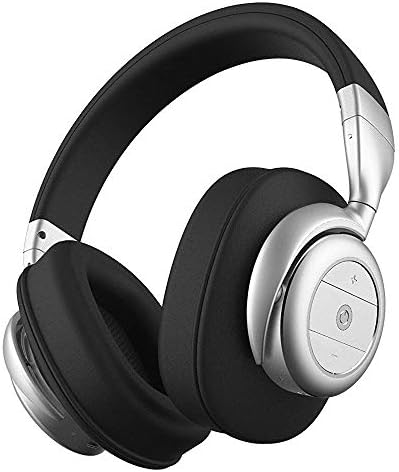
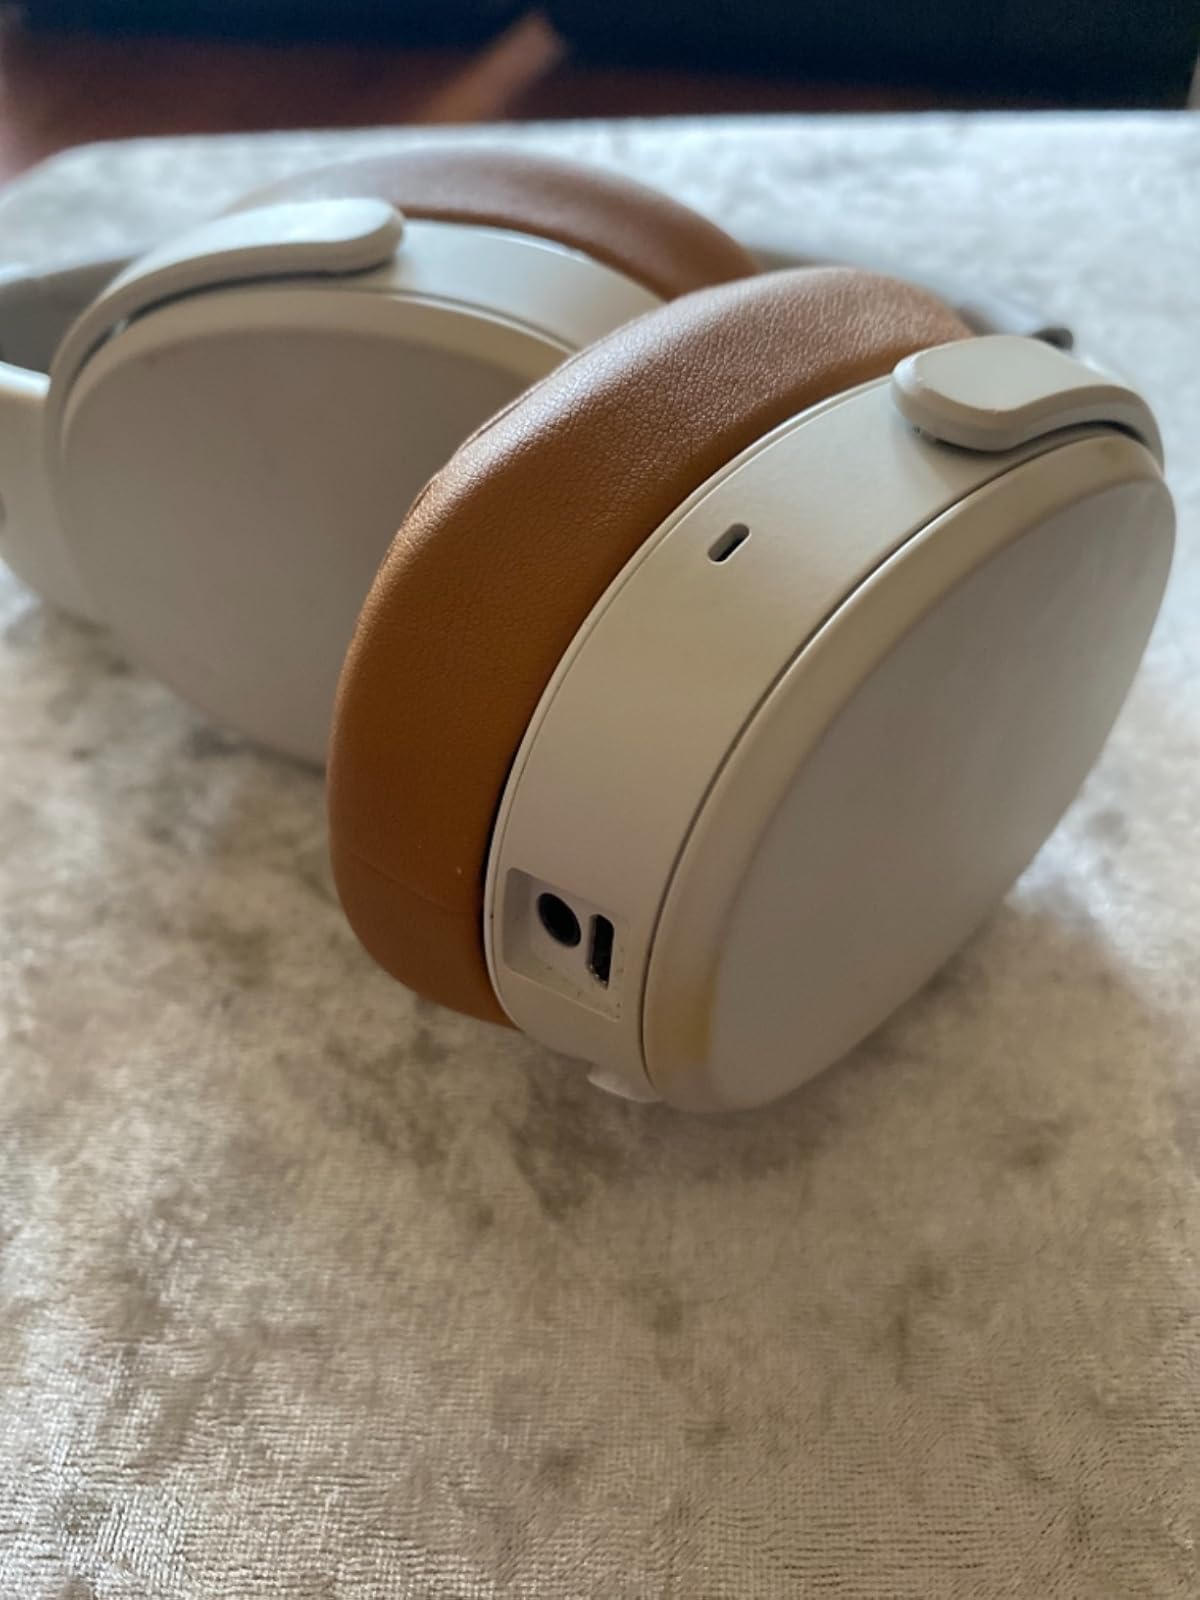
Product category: headphones
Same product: no